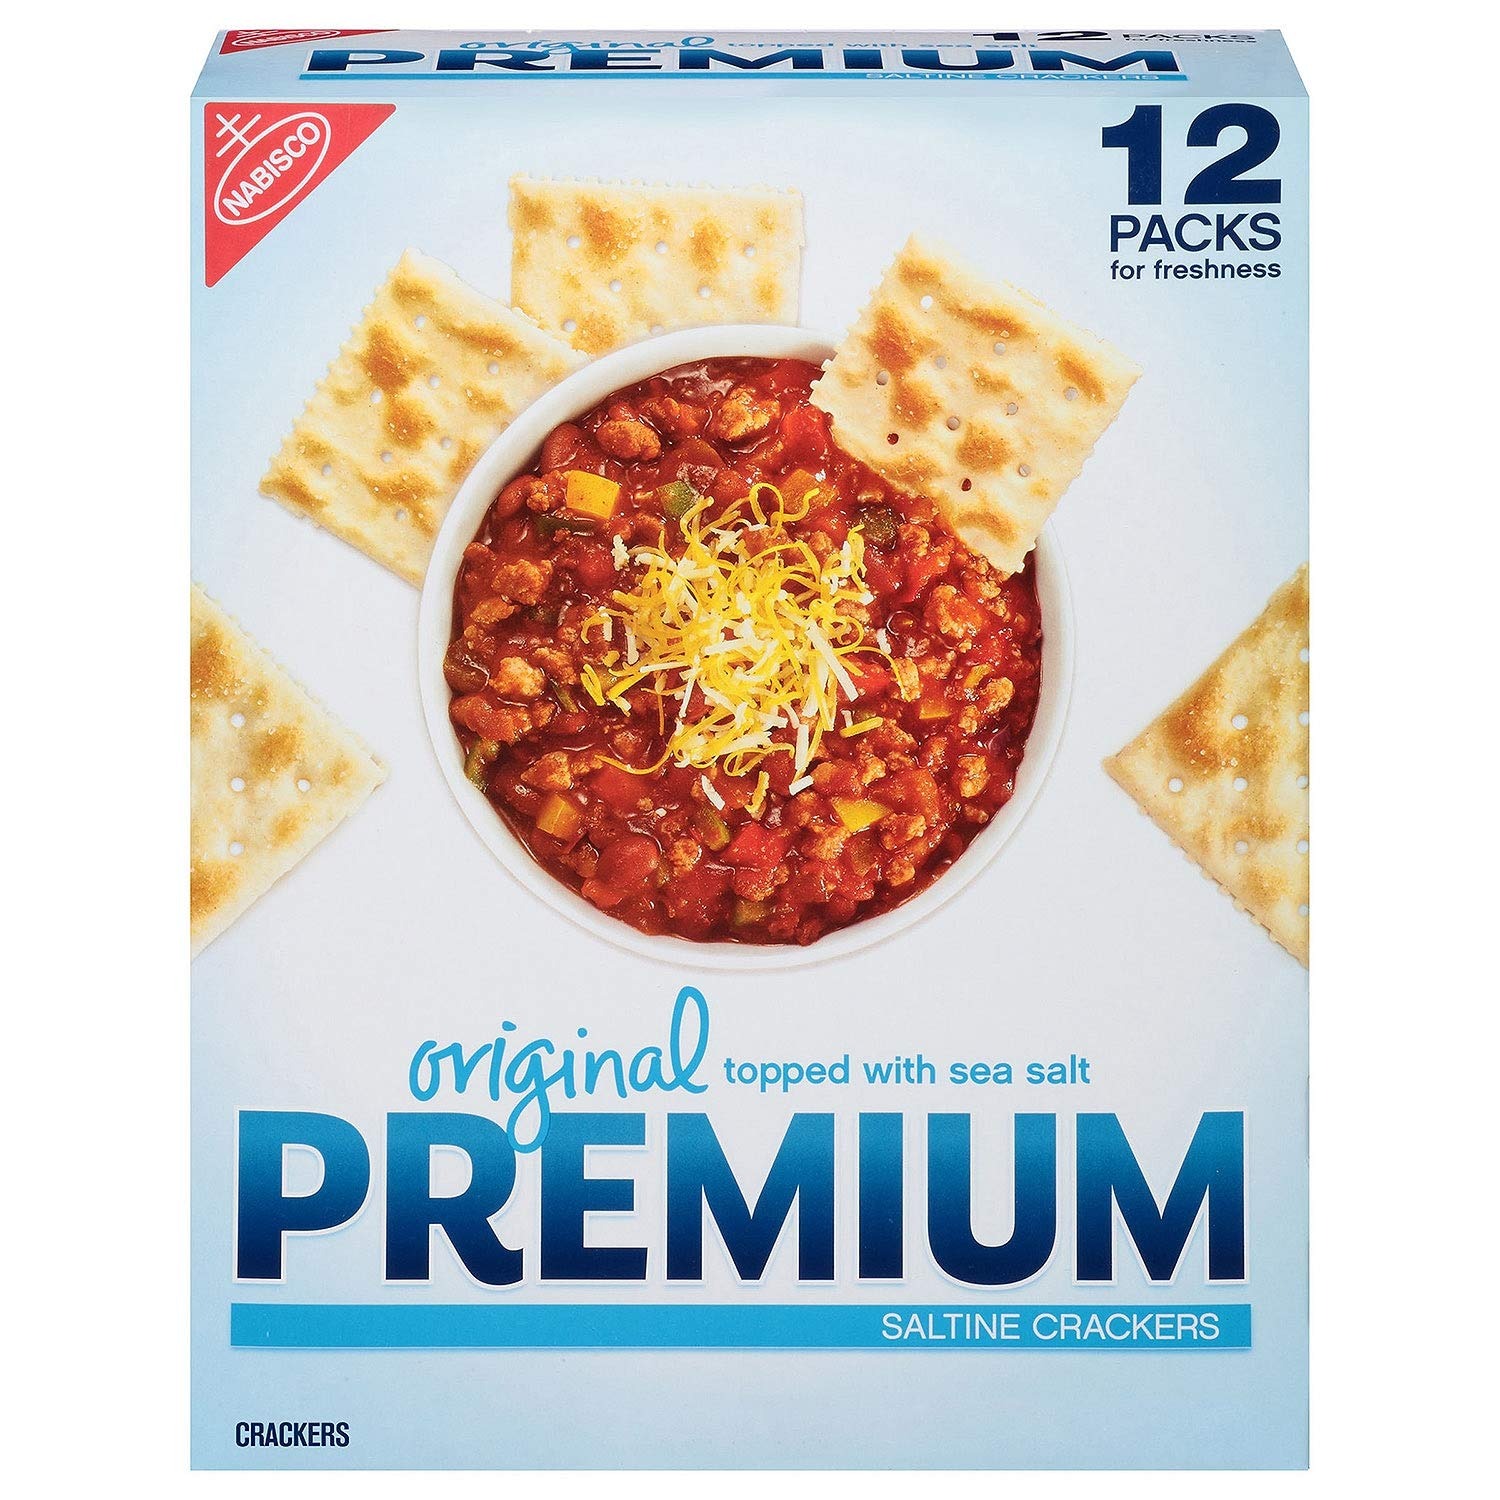
Item Name: Nabisco Original Premium Saltine Crackers, 48 oz
Bullet Point: CRACKERS
Value: 48.0
Unit: Ounce

Price: 8.94